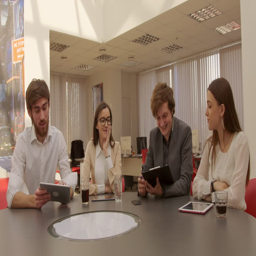
group of business people using laptop computer , tablet and notebook on meeting .